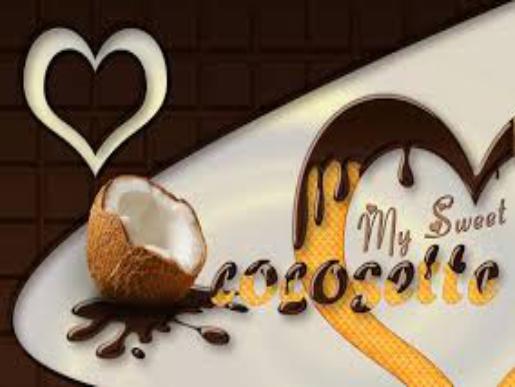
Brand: Cocosette
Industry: Food